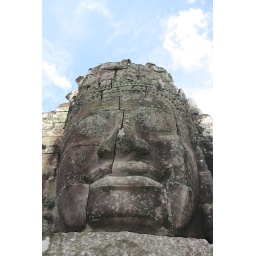
A Bayon face under the blue sky